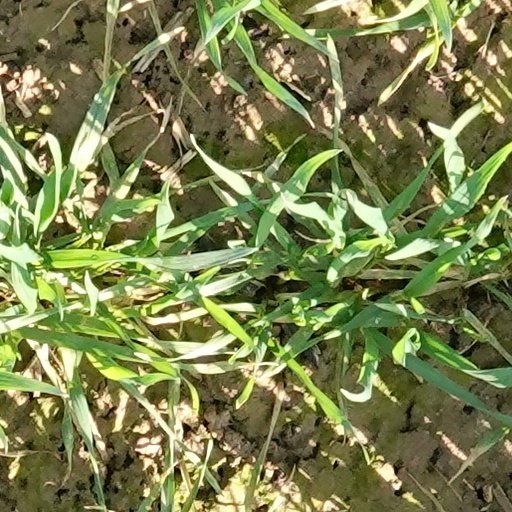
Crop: wheat